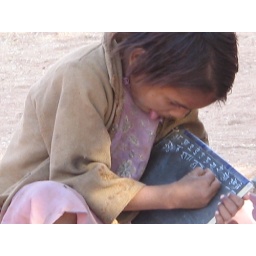
this girl is all concentration sitting in a &amp;quot;under the tree&amp;quot; community led learning centre